UN offensive into North Korea

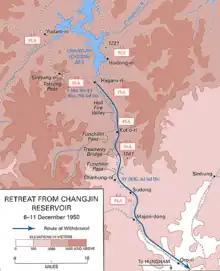
Map of the Chosin Reservoir area

Even as the 187th RCT landed at Sukch'on, the Eighth Army intelligence officer was preparing his estimate that the North Koreans would be incapable of making more than a token defense of the Ch'ongch'on River barrier, north of Pyongyang. He predicted that the KPA withdrawal would continue on to the north along the axes of two rail and highway routes, the first bending to the right and leading northeast from Sinanju and Anju on the Ch'ongch'on through Huich'on to Kanggye deep in the rugged mountains of central North Korea, from the Yalu River; and the second, the west coastal route, bending left and running northwest from the Ch'ongch'on River to Sinuiju near the mouth of the Yalu River at the Manchurian border.